Jacinto Vera

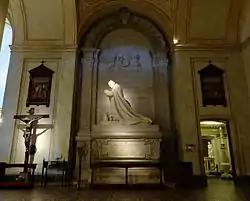
Tomb.

The beatification process opened in the Montevideo archdiocese in an informative process that spanned from 27 July 1935 until its closure not long after in 1942; the Congregation for Rites were given all boxes of documentation at the end of the process but the cause remained inactive until 28 February 1992 when the Congregation for the Causes of Saints validated the informative phase. The postulation later compiled and submitted the Positio to the C.C.S. in 2012 for further assessment with the dossier spanning well over 2000 pages. Historians approved the cause on 19 February 2013 as did theologians on 18 September 2014 and the C.C.S. members on 5 May 2015.